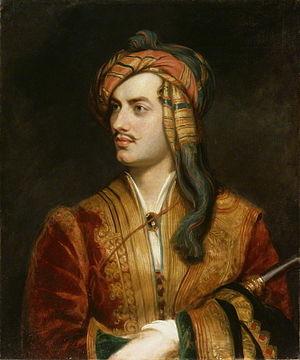
La littérature britannique de langue anglaise au XIXᵉ siècle comprend toutes les œuvres littéraires anglaises publiées - ou écrites - entre le 1ᵉʳ janvier 1801 et le 31 décembre 1900. Elle rassemble également les littératures écossaises, galloises, ou irlandaises écrites en anglais car elles sont considérées comme très proches de la littérature anglaise, que ce soit au niveau de la langue ou des idées.
Le romantisme britannique est l'expression en Grande-Bretagne du mouvement romantique, mouvement artistique, littéraire et intellectuel apparu en Europe à la fin du XVIIIᵉ siècle et qui trouvera son apogée entre 1800 et 1850. En Grande-Bretagne ce mouvement s'exprimera essentiellement dans la littérature. On considère en général la publication des Lyrical Ballads du poète William Wordsworth en 1798 et le couronnement de la Reine Victoria en 1837 comme les dates de débuts et de fin du mouvement, mais la période romantique n'est pas aussi clairement définie. Le reste du monde anglophone, notamment l'Amérique, sera touché plus tardivement par le romantisme.
Screaming Lord Byron est un personnage que crée et interprète David Bowie pour le court métrage Jazzin' for Blue Jean qui accompagne la sortie du single Blue Jean de l'album Tonight en 1984.
John Cam Hobhouse, baron Broughton of Broughton de Gyfford, né à Bristol le 27 juin 1786 et décédé à Londres le 3 juin 1869, était un homme politique et écrivain britannique. Il était l'un des plus proches amis de Lord Byron.
Le romantisme est un mouvement culturel apparu à la fin du XVIIIᵉ siècle en Allemagne et en Angleterre et se diffusant à toute l’Europe au cours du XIXᵉ siècle, jusqu’aux années 1850. Il s’exprime dans la littérature, la peinture, la sculpture, la musique, la politique et la danse et se caractérise par une volonté de l'artiste d'explorer toutes les possibilités de l'art afin d'exprimer ses états d'âme : il est ainsi une réaction du sentiment contre la raison, exaltant le mystère et le fantastique et cherchant l'évasion et le ravissement dans le rêve, le morbide et le sublime, l'exotisme et le passé, l'idéal ou le cauchemar d'une sensibilité passionnée et mélancolique. Ses valeurs esthétiques et morales, ses idées et thématiques nouvelles ne tardèrent pas à influencer d'autres domaines, en particulier la peinture et la musique.
Le philhellénisme signifie Amour de la Grèce. Il désigne plus particulièrement l'engagement de personnalités non grecques, le plus souvent libérales pour la cause de la Grèce contre l'Empire ottoman lors de la guerre d'indépendance grecque, soit au sein des comités philhellènes, soit par une implication armée directe en Grèce.
Un déguisement est un costume revêtu afin de paraître méconnaissable ou de ressembler à quelqu'un d'autre. Il peut correspondre à un vêtement d'une autre époque, appartenant à une autre catégorie sociale ou inspiré d'un personnage imaginaire. Les déguisements sont couramment revêtus lors de carnavals, de festivals ou de fêtes populaires par des enfants comme des adultes.
George Gordon Byron, 6ᵉ baron Byron, généralement appelé Lord Byron [lɔːd ˈbaɪɹən], est un poète britannique, né le 22 janvier 1788 à Londres et mort le 19 avril 1824 à Missolonghi, en Grèce, alors sous domination ottomane. Il est l'un des plus illustres poètes de l'histoire littéraire de langue anglaise. Bien que classique par le goût, il représente l'une des grandes figures du romantisme de langue anglaise, avec Robert Southey, Wordsworth, Coleridge, Percy Bysshe Shelley et Keats.
La Symphonie Manfred en si mineur, op. 58, est une œuvre de Piotr Ilitch Tchaïkovski en quatre scènes, d’après le poème dramatique Manfred de Lord Byron. Composée entre mai et septembre 1885, elle est créée à Moscou, le 11 mars 1886, sous la direction de Max Erdmannsdörfer.